Bernhard Kagan

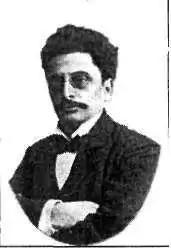
Bernhard Kagan.

Bernhard Kagan (15 August 1866, Grodno – 27 November 1932, Berlin) was a German chess player, writer, publisher, editor, and organizer.